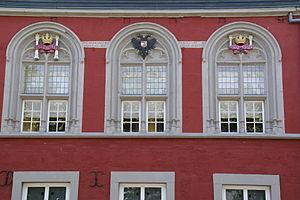
Le Musée au Vrijthof est un musée d'histoire, d'art et de l'artisanat d'art situé sur la place du Vrijthof à Maastricht aux Pays-Bas.